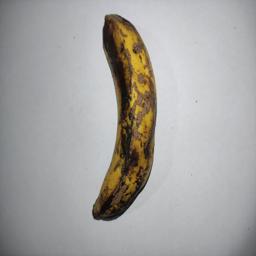
Banana variety: Sagor Kola